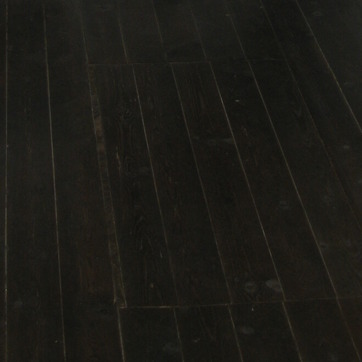
Material: wood